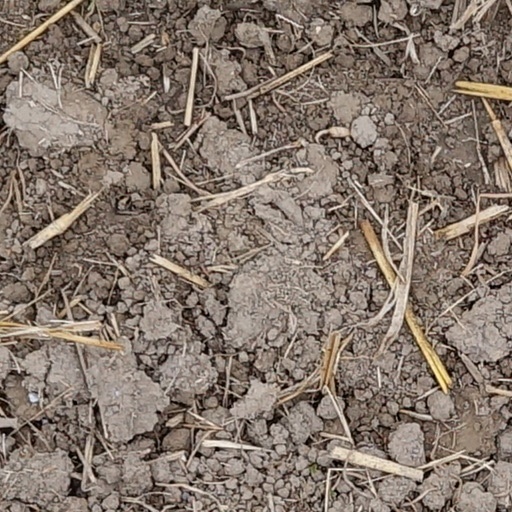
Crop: wheat